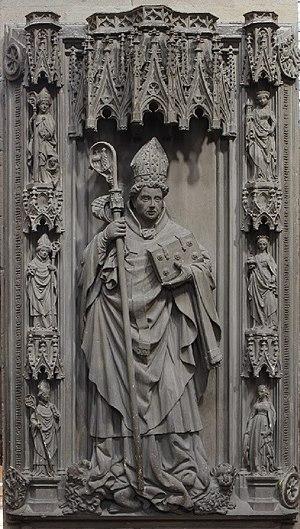
Jean, comte de Nassau-Wiesbaden-Idstein fut de 1397 à 1419 archevêque de Mayence.